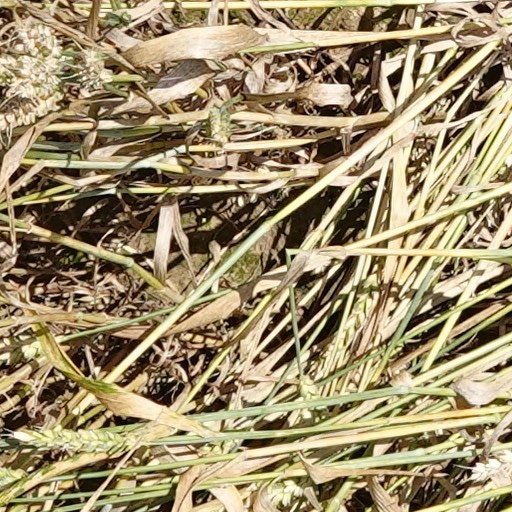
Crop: wheat